Ivan Asen Cove

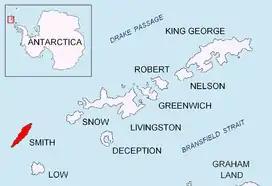
Location of Smith Island in the South Shetland Islands.

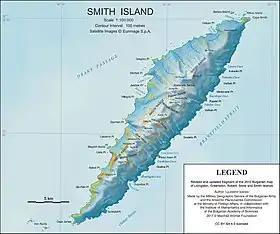
Topographic map of Smith Island.

Ivan Asen Cove (‘Zaliv Ivan Asen’ \'za-liv i-'van a-'sen\) is the 1.16 km wide cove on Osmar Strait indenting for 800 m the southeast coast of Smith Island in the South Shetland Islands, Antarctica, and entered northeast of Ivan Asen Point. Its head is fed by Dragoman Glacier.